90th Expeditionary Air Refueling Squadron

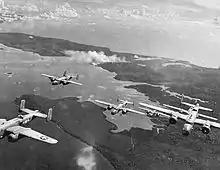
42 Bombardment Group B-25 Mitchells over Bougainville

The air echelon arrived at Nandi Airfield in late April 1943, where it joined its 69th and 70th Bombardment Squadrons, which were already there. After additional training, the air echelon moved to Carney Field, Guadalcanal in June and joined the ground echelon which had arrived the previous month. It launched its first attack on 25 June, when it struck the support areas of Vila Airfield, on Kolombangara.